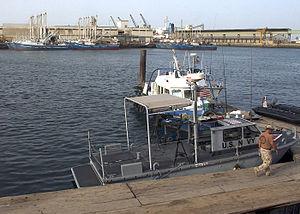
Les sept principaux ports du Koweït sont disposés sur la moitié sud des 499 km de côtes donnant sur le golfe Persique de ce pays d'une superficie de 17 820 km². Le Koweït dispose, en 2015, de deux ports principaux, Ash Shuwaikh et Ash Shuaiba, trois terminaux pétroliers, Mina Al Ahmadi, Mina Al Shuaiba et Mina Al Abdullah, de deux petits ports côtiers Doha et Khor al Muffatta et d'une seule base navale à Ras al-Qulayah. Un autre port pour conteneur étant en construction sur Bubiyan devant ouvrir en 2016.
Le pays étant riche en pétrole, le transport au Koweït est largement axé sur le transport routier avec une voiture pour 2,25 personnes. Le pays ne disposant pas de réseau ferré, l'unique réseau de transport public utilise le bus. Plusieurs voies ferrées sont en projet depuis de nombreuses années, y compris un métro dans la ville de Koweït, mais rien n'est concret pour le moment. Le Koweït possède plusieurs ports maritimes le long du golfe Persique. Il y a sept aéroports, le plus grand étant l'aéroport international de Koweït.